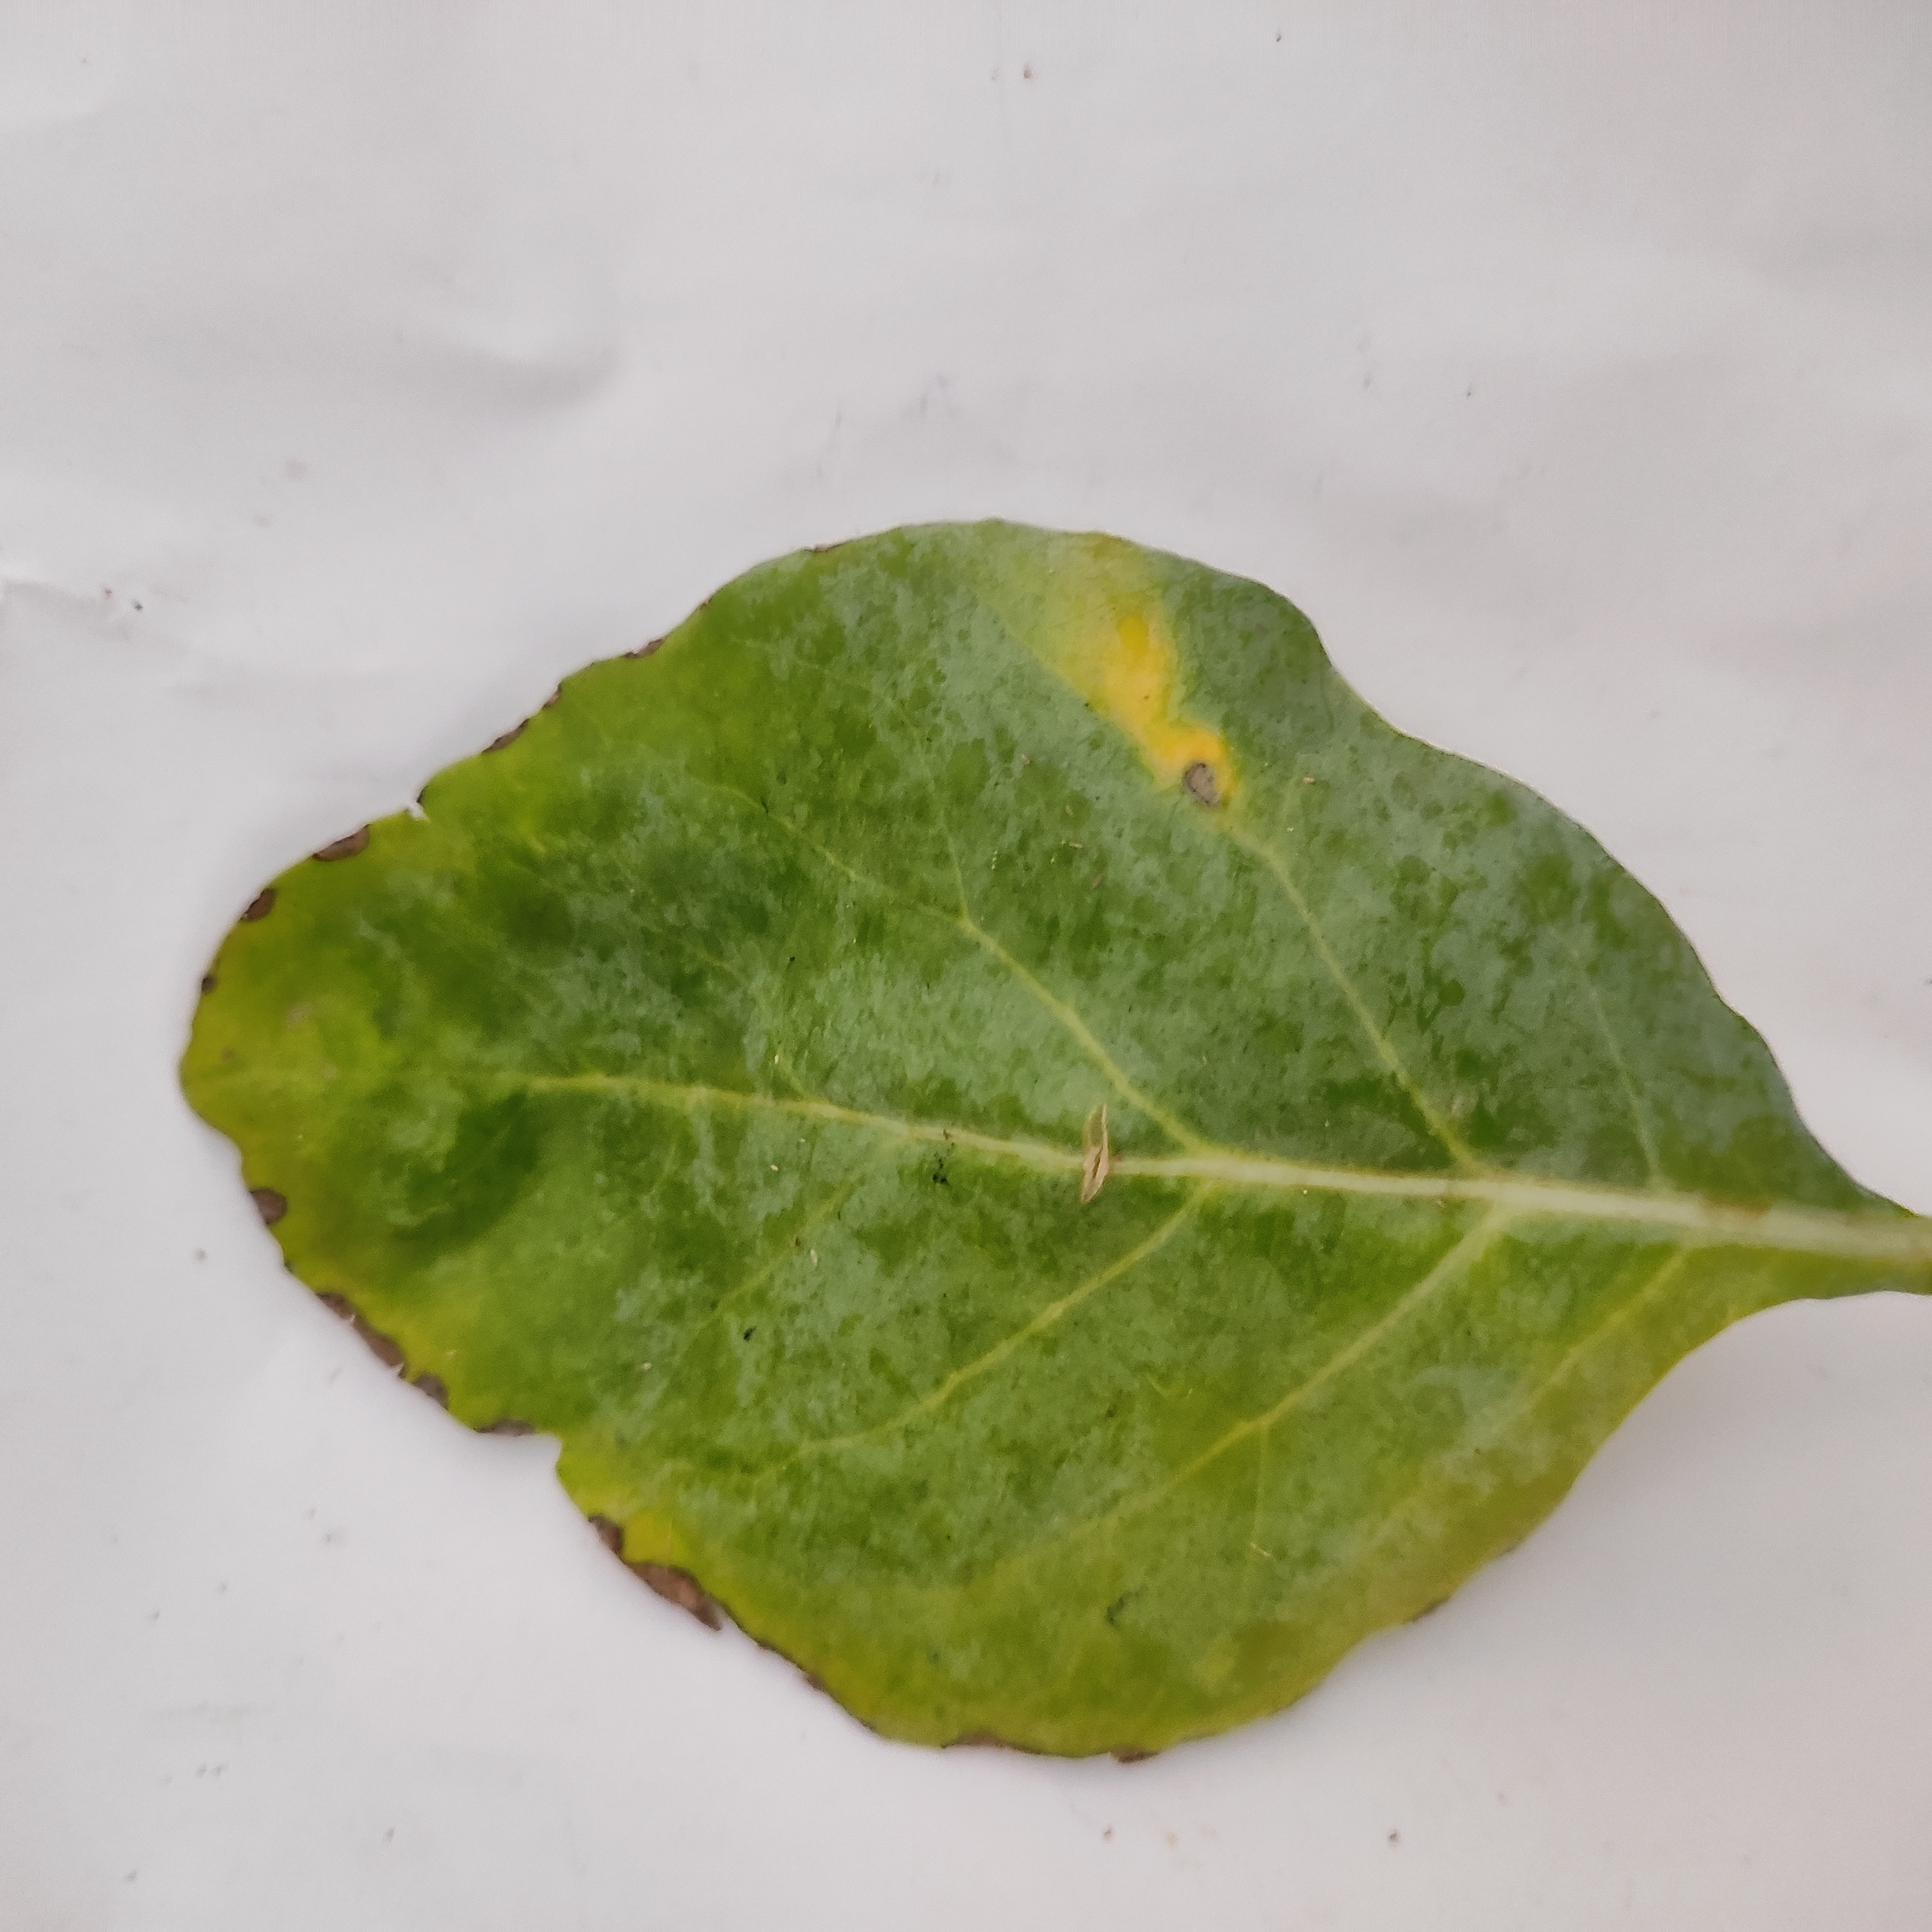
Label: Black Rot